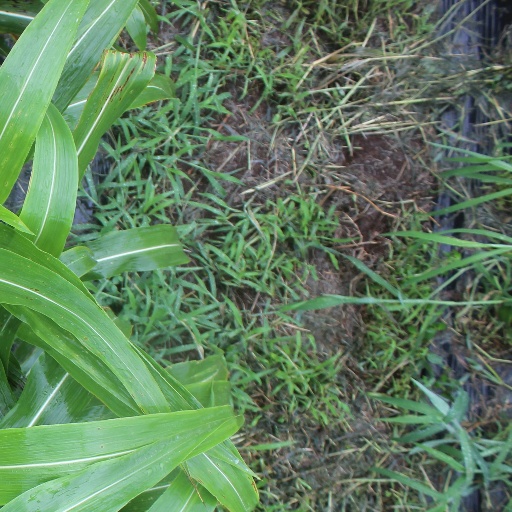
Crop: sorghum